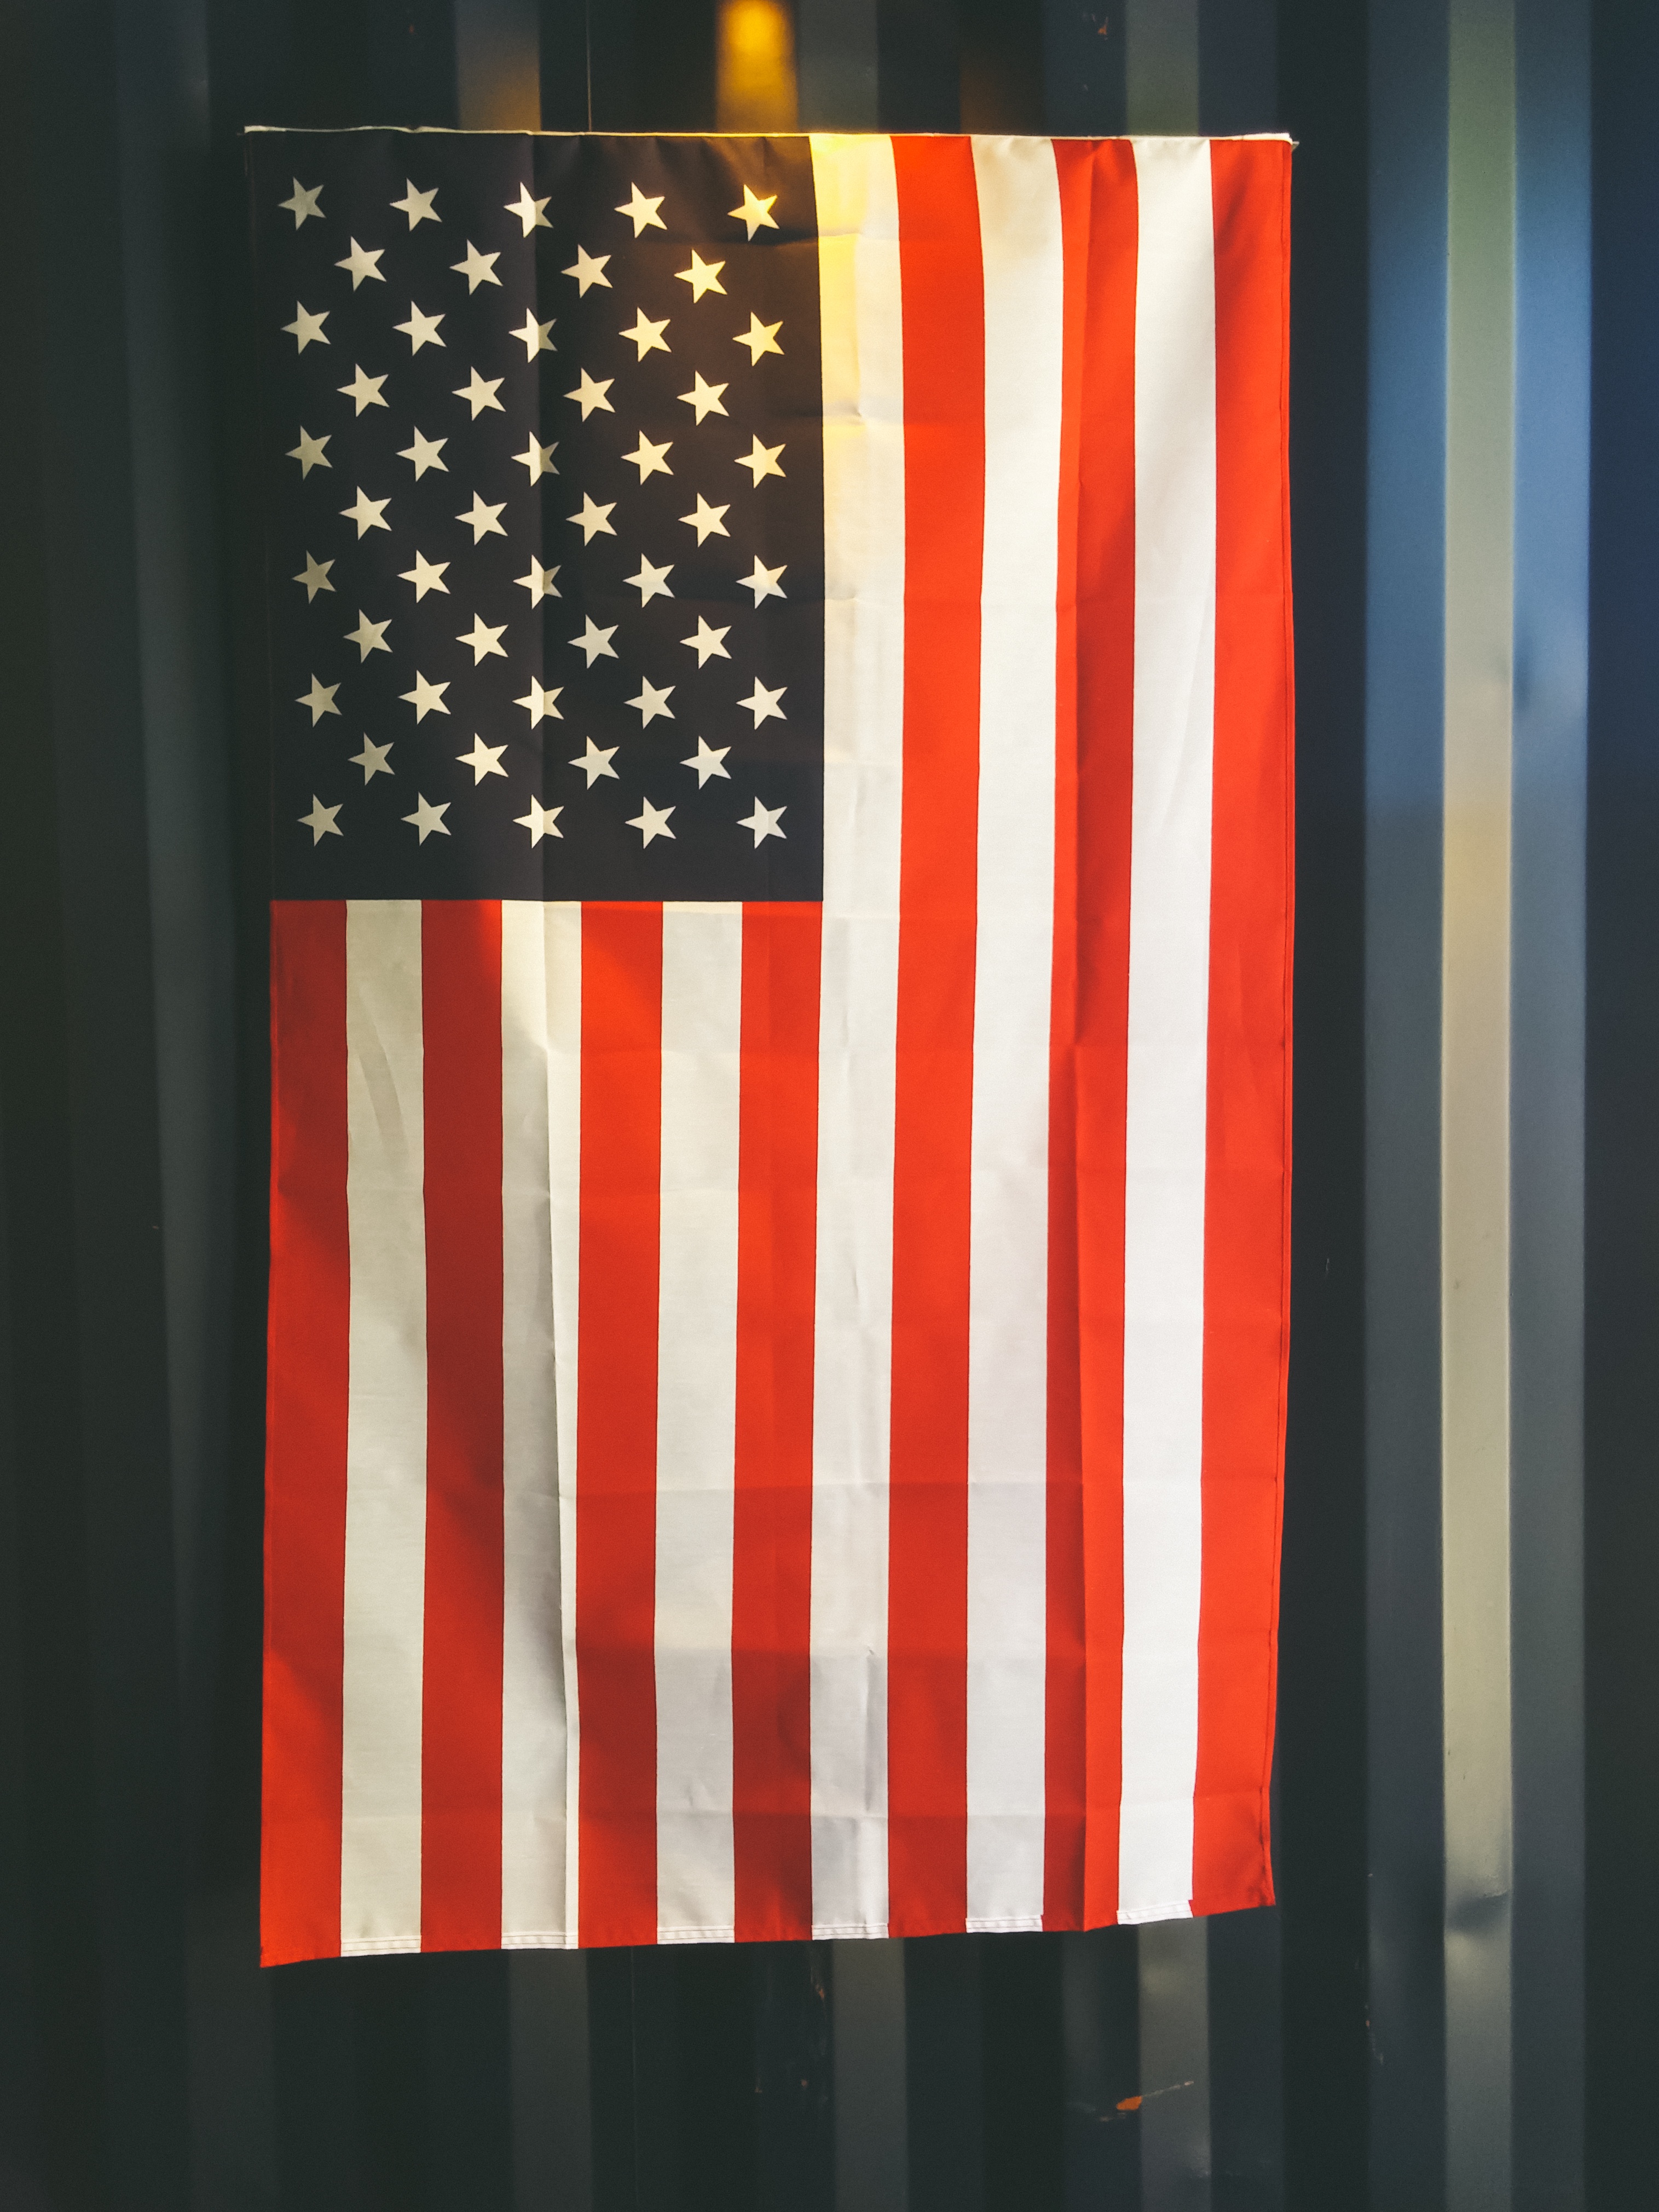
line, red, color, banner, flag, interior design, brand, design, shape, flag of the united states